Hellgrammite (comics)

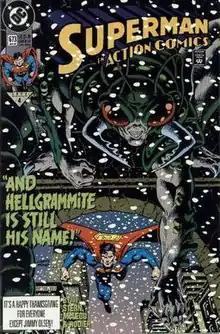
Hellgrammite as depicted in "Action Comics" #673 (January 1992). Art by Dan Jurgens and Bob McLeod.

Hellgrammite (Roderik Rose) is a supervillain appearing in comic books published by DC Comics, commonly as an enemy of Superman, Batman, the Creeper, Green Arrow and Black Canary.